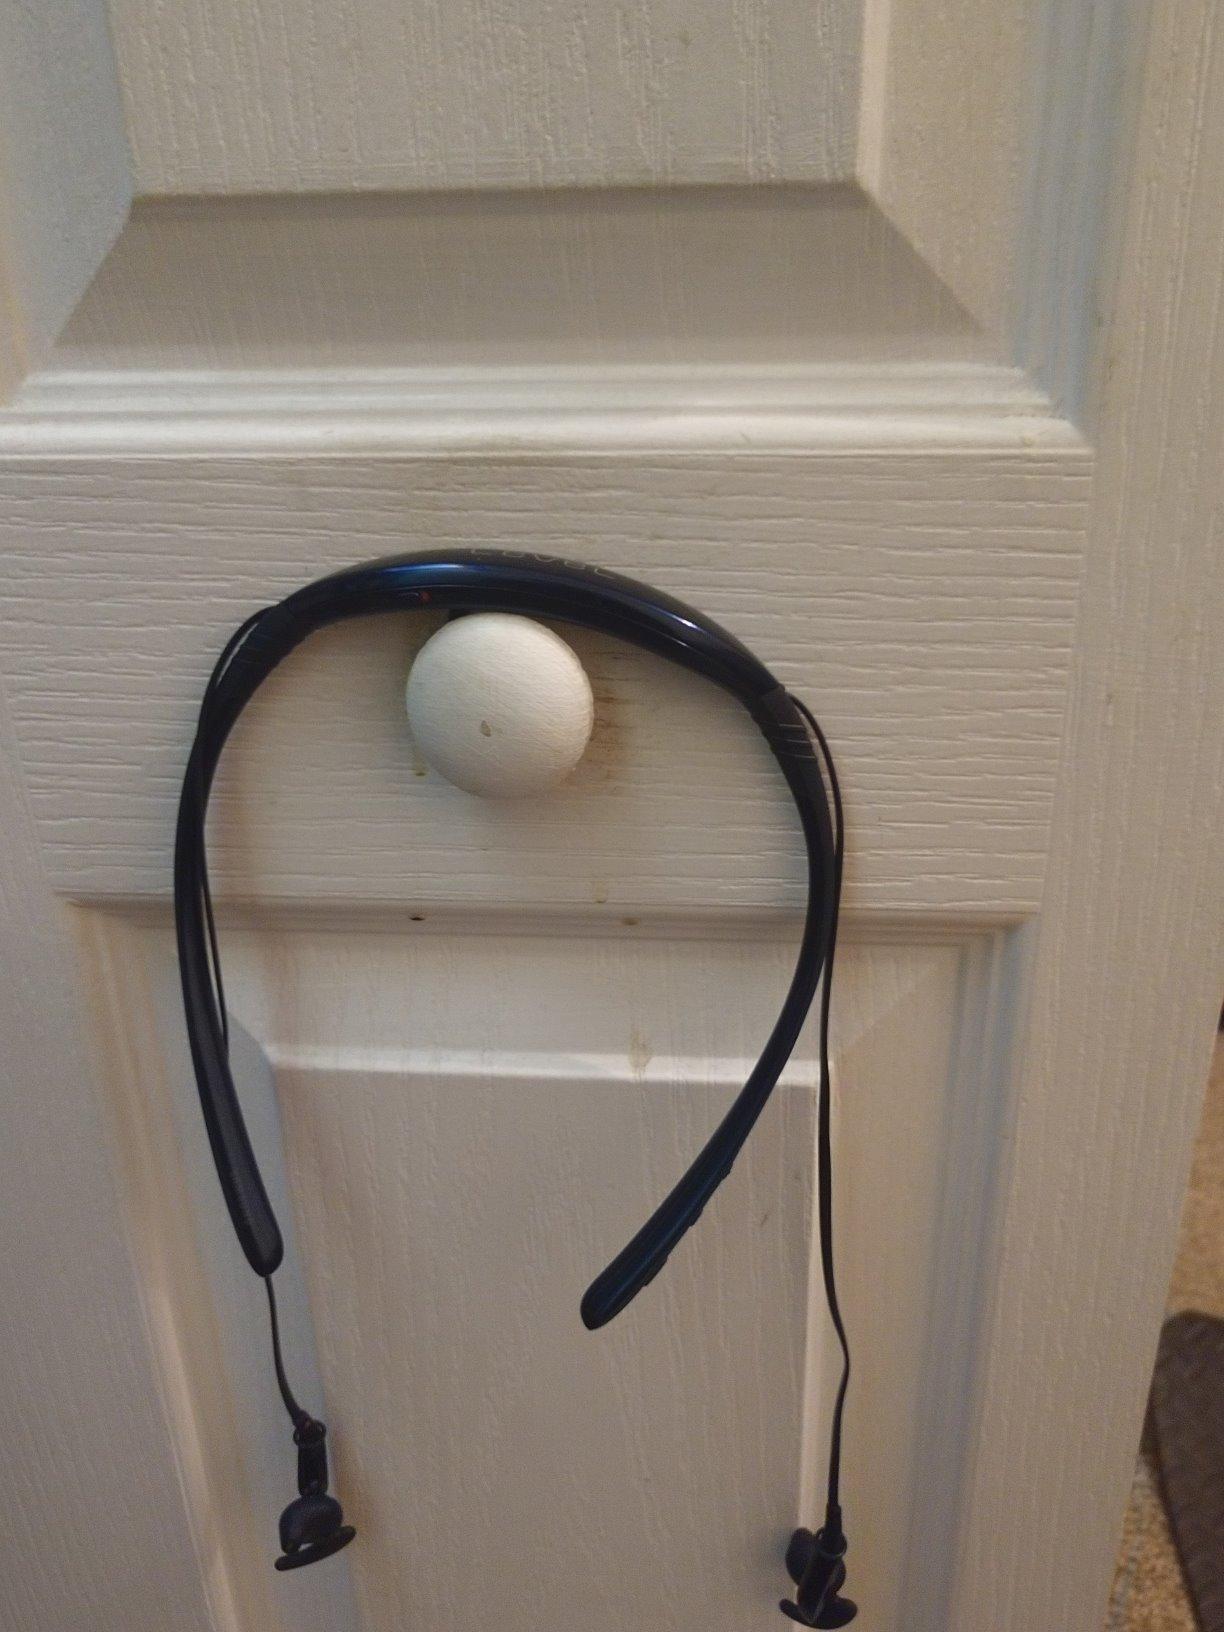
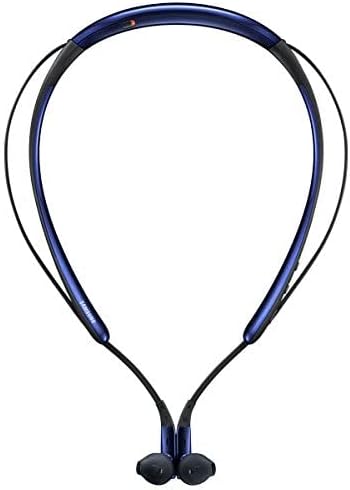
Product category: headphones
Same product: yes